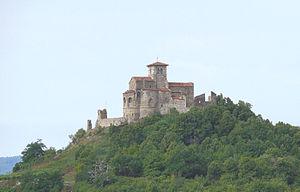
Saint-Romain-le-Puy - Eglise du prieuré
Cet article recense les monuments historiques français classés en 1875.